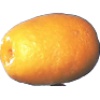
Label: Kumquats 1